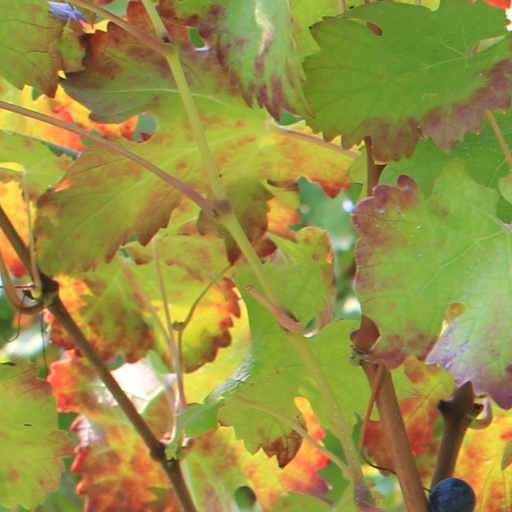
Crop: grape